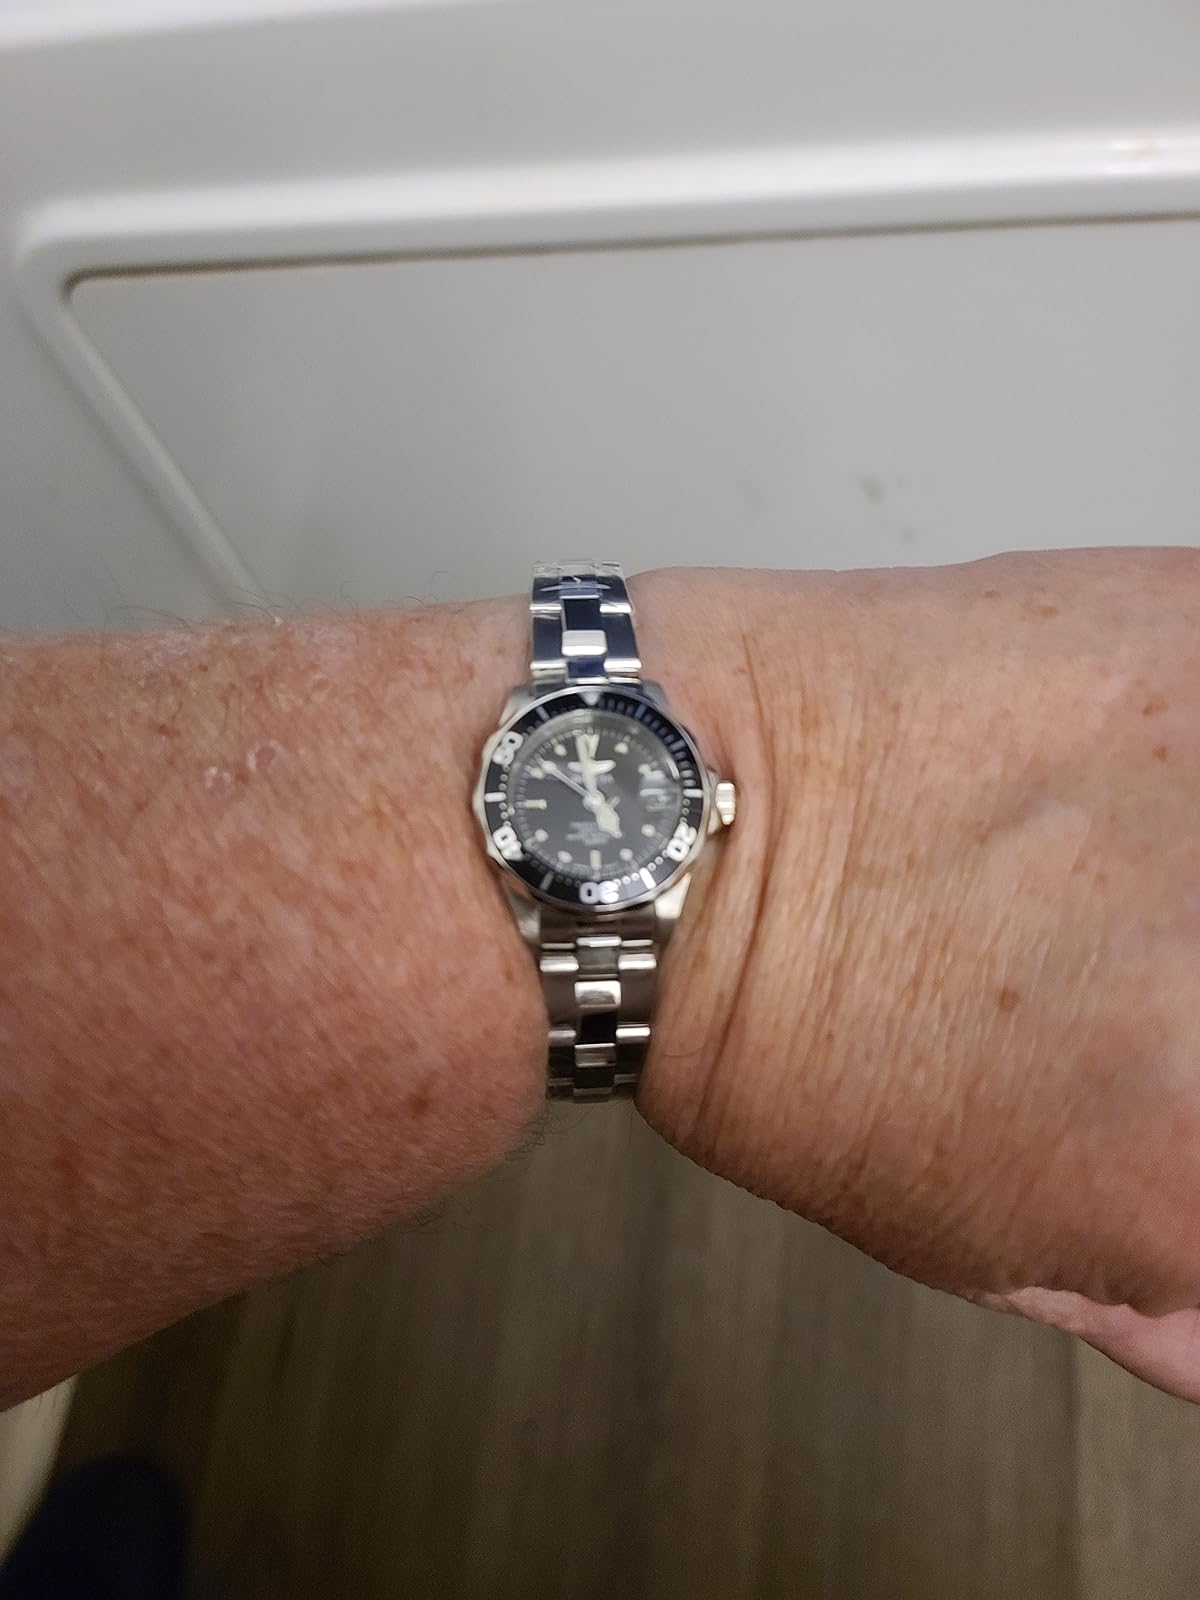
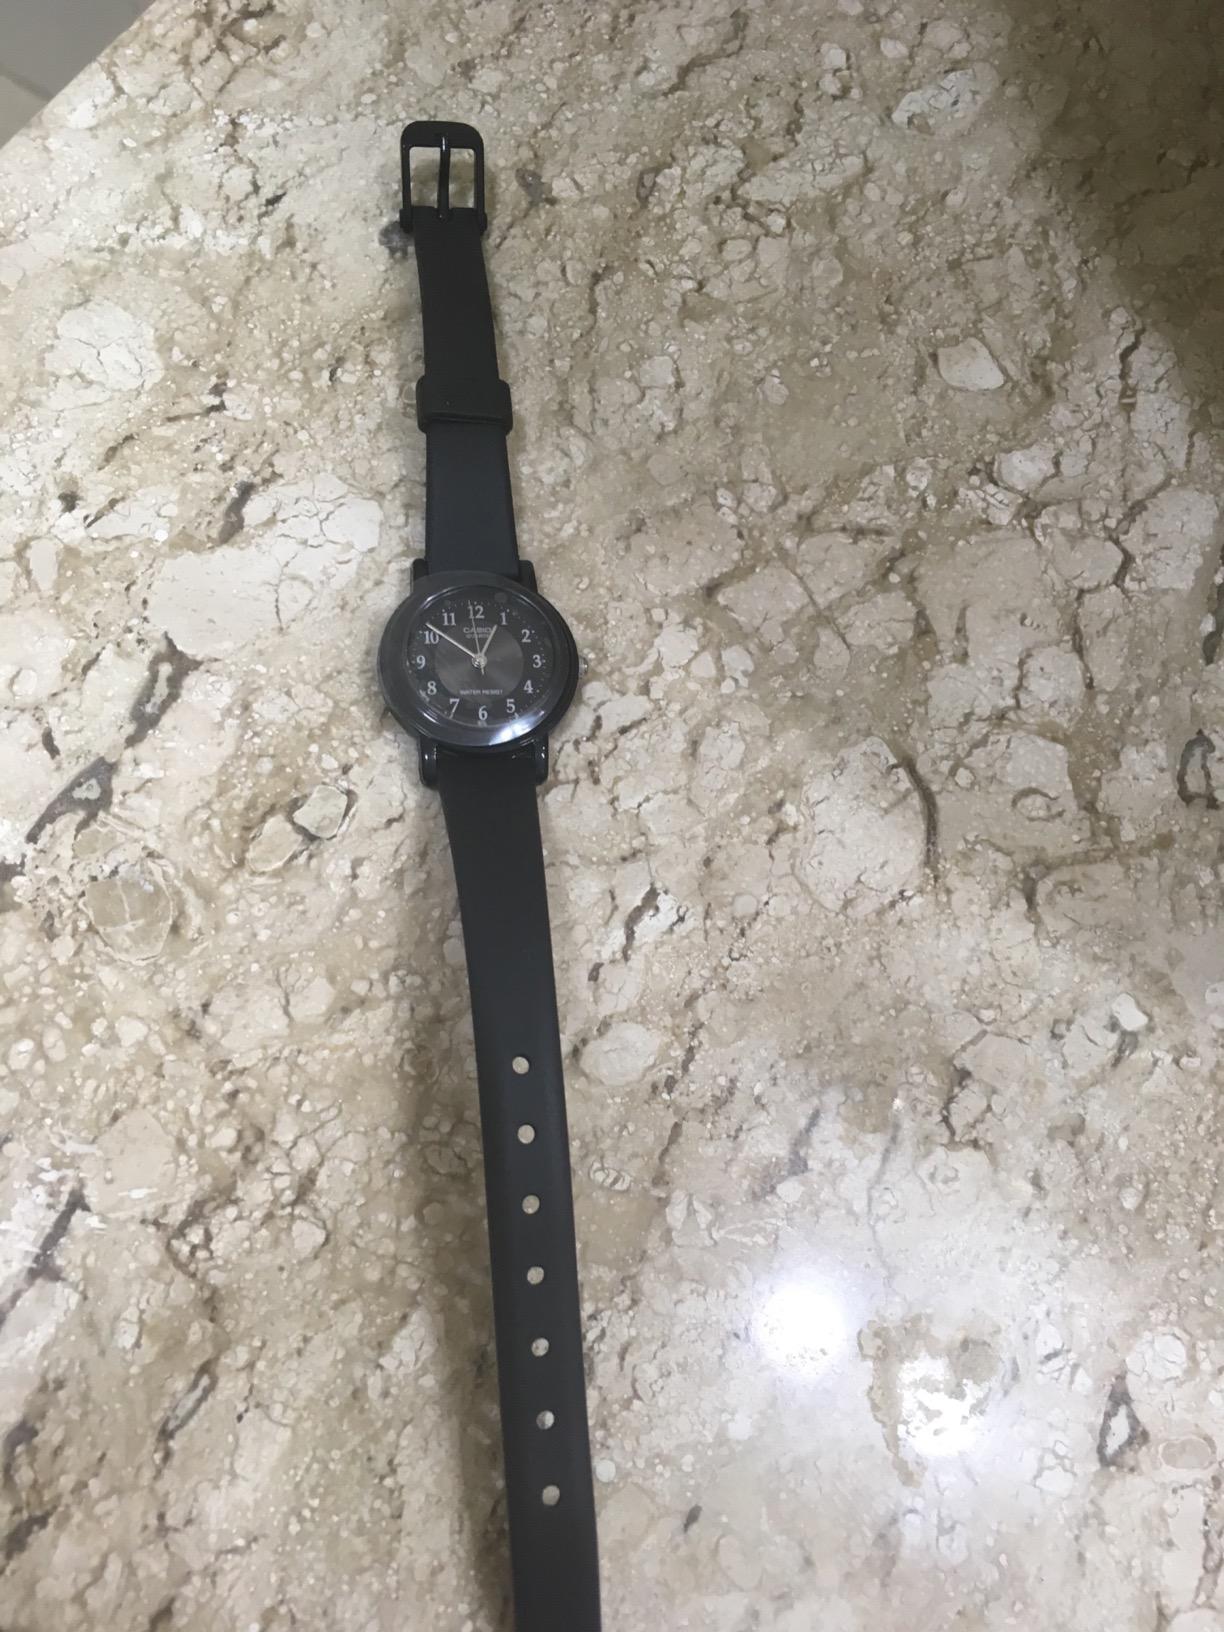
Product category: accessories_watch
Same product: no